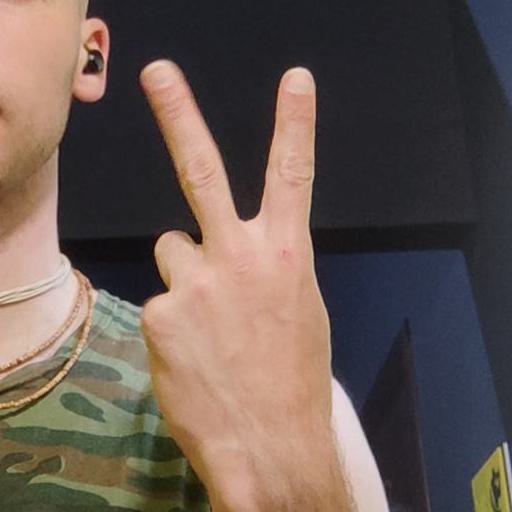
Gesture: peace_inverted